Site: brandenburg
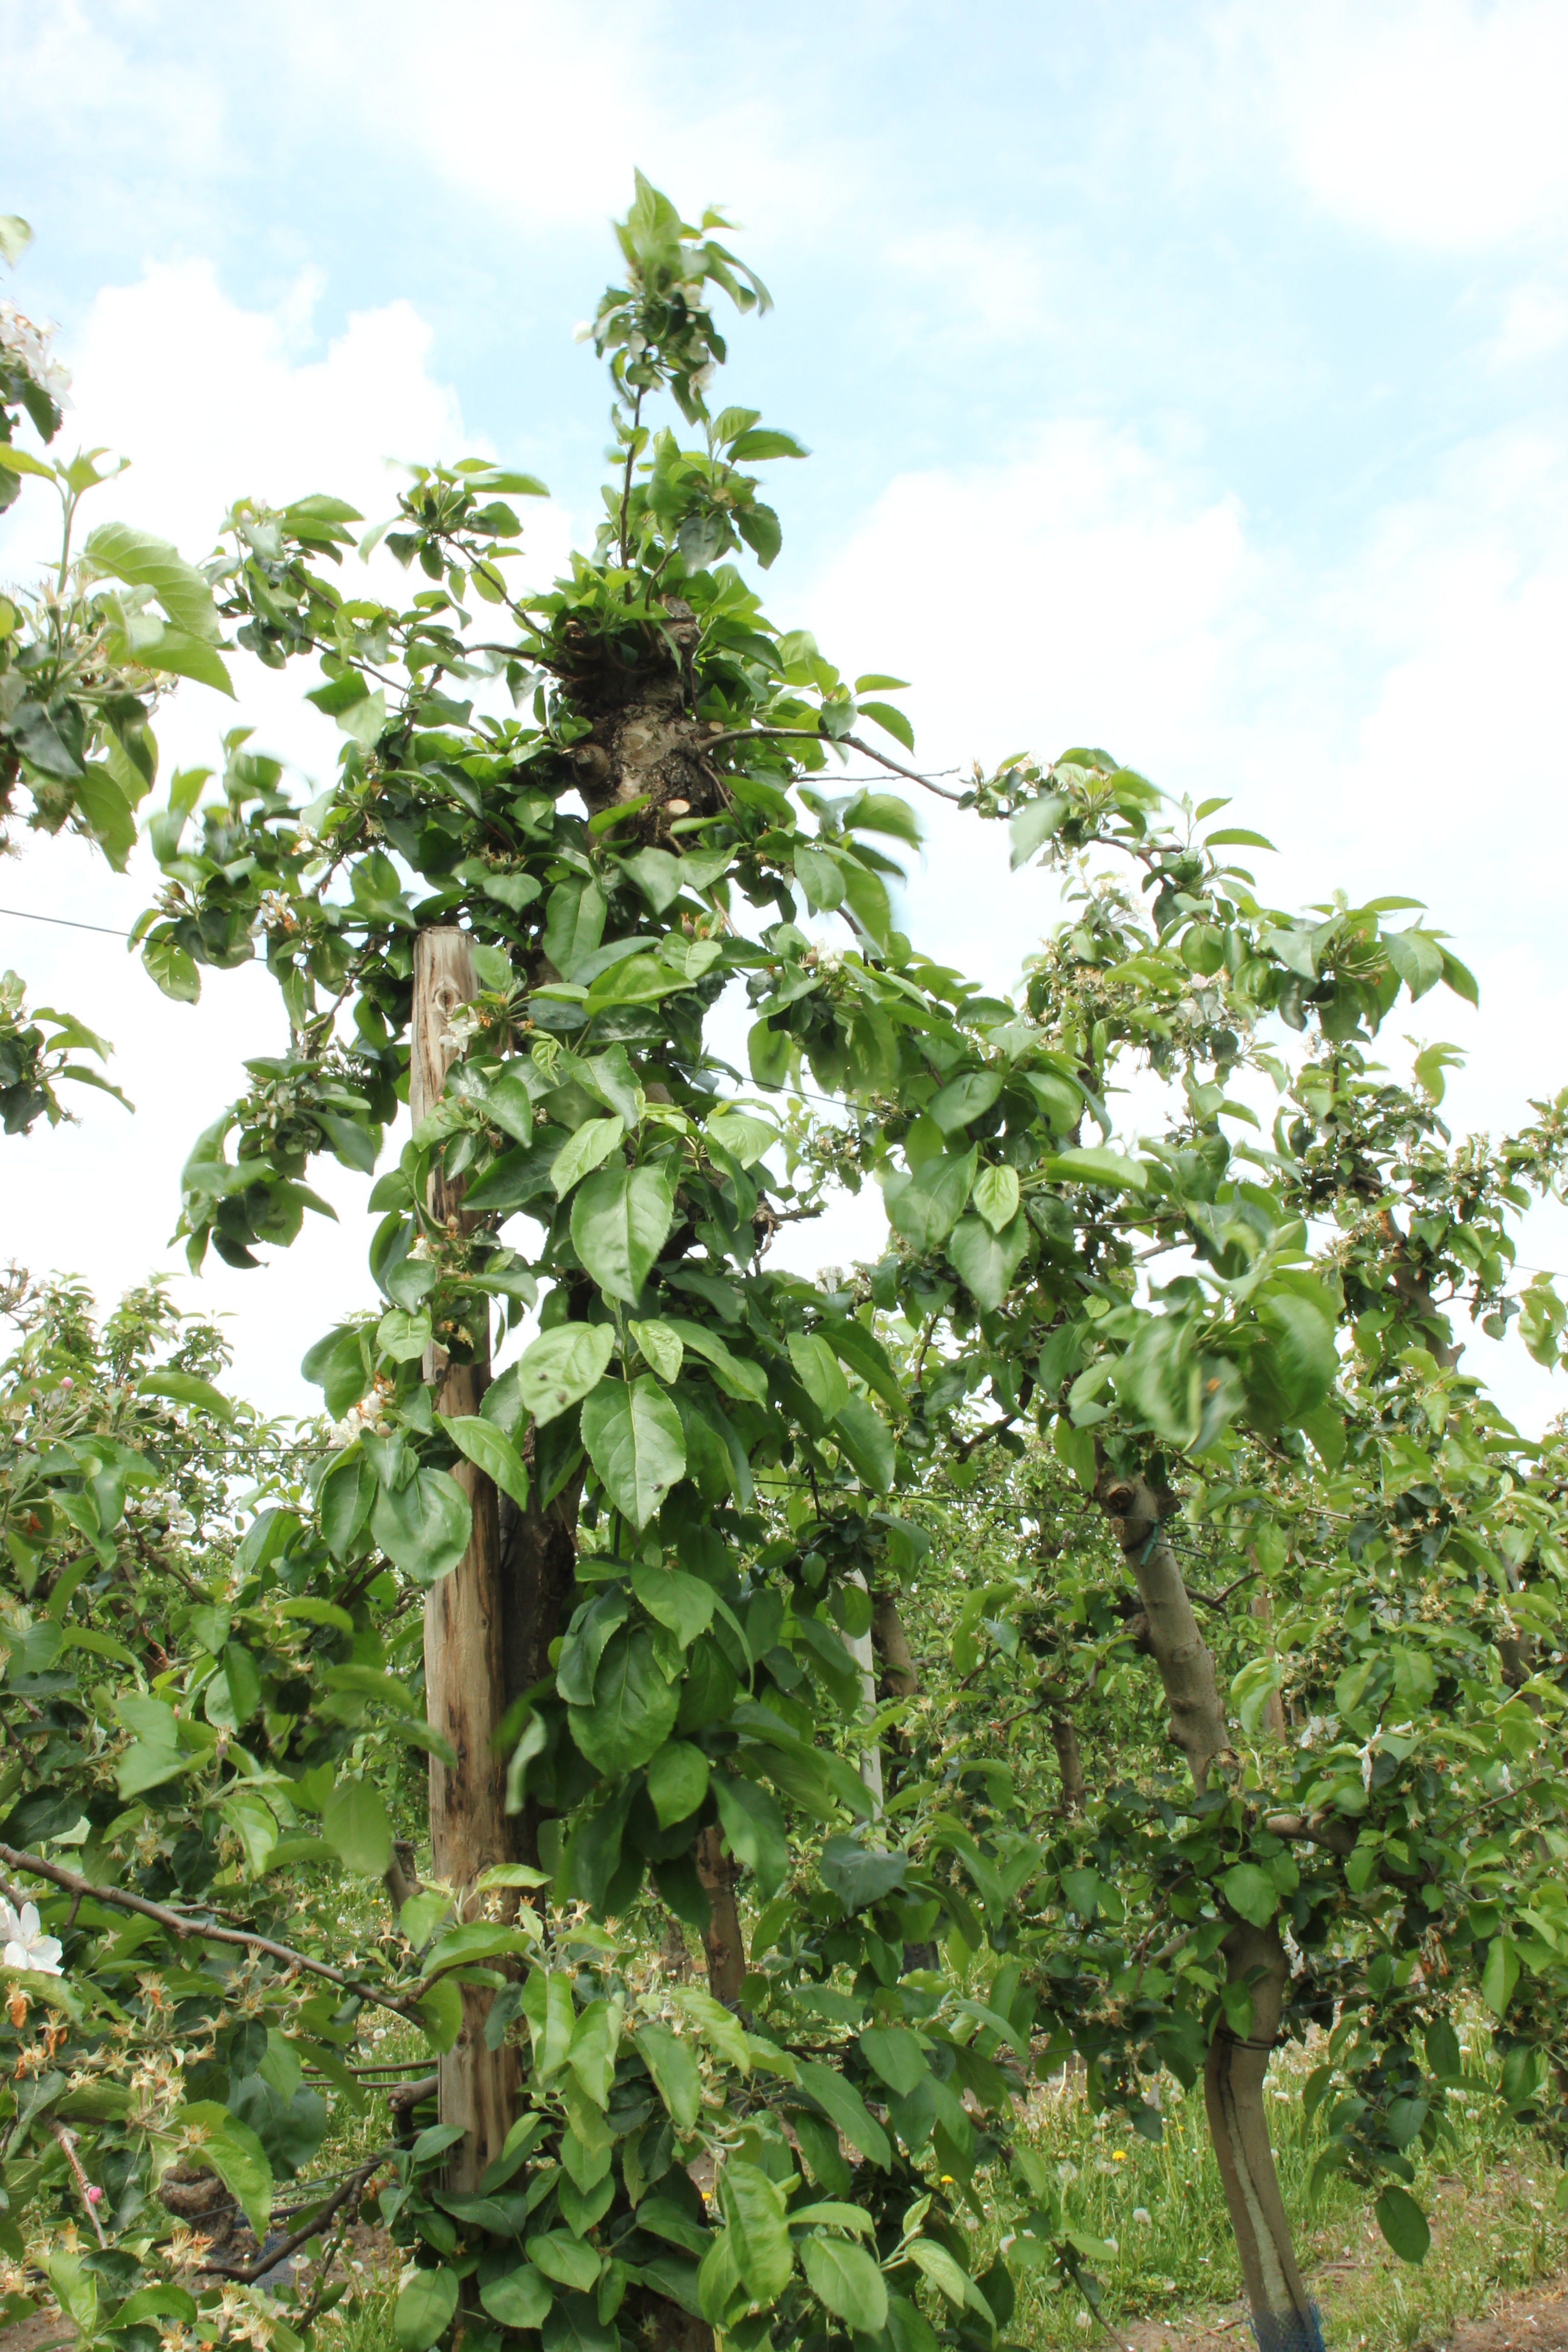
Growth stage (BBCH 67): Flowering